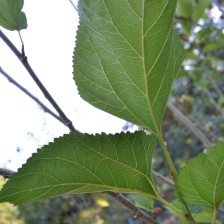
Variety: ChiangMaiBuriram60